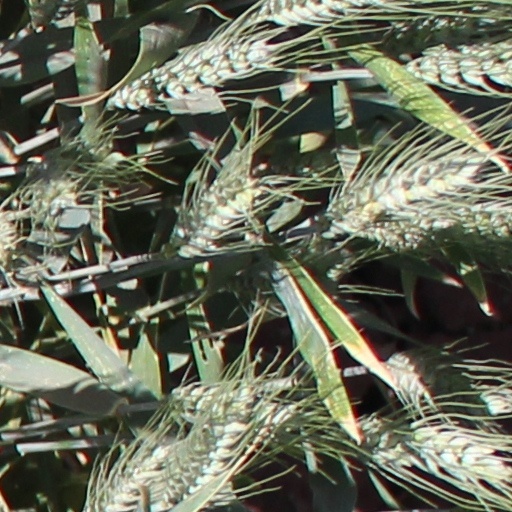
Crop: wheat